Ahmet Mücahid Ören

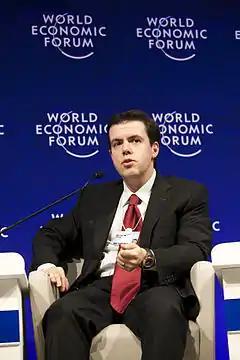
Ahmet Mücahid Ören at the World Economic Forum on Europe and Central Asia (June 2011)

Ahmet Mücahid Ören (born 1972), is the chairman and current CEO of İhlas Holding, Ören studied economics at Anadolu University and also trained as a computer systems specialist.